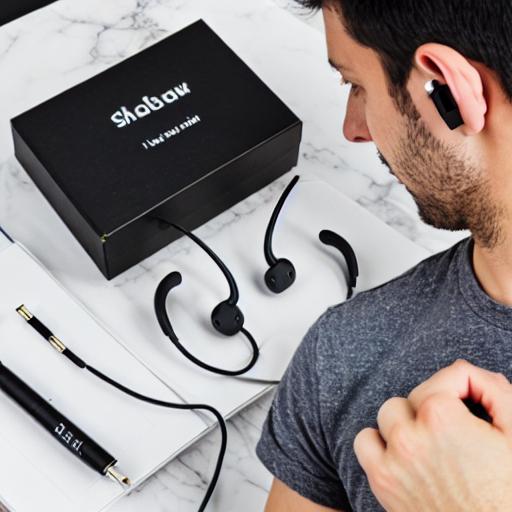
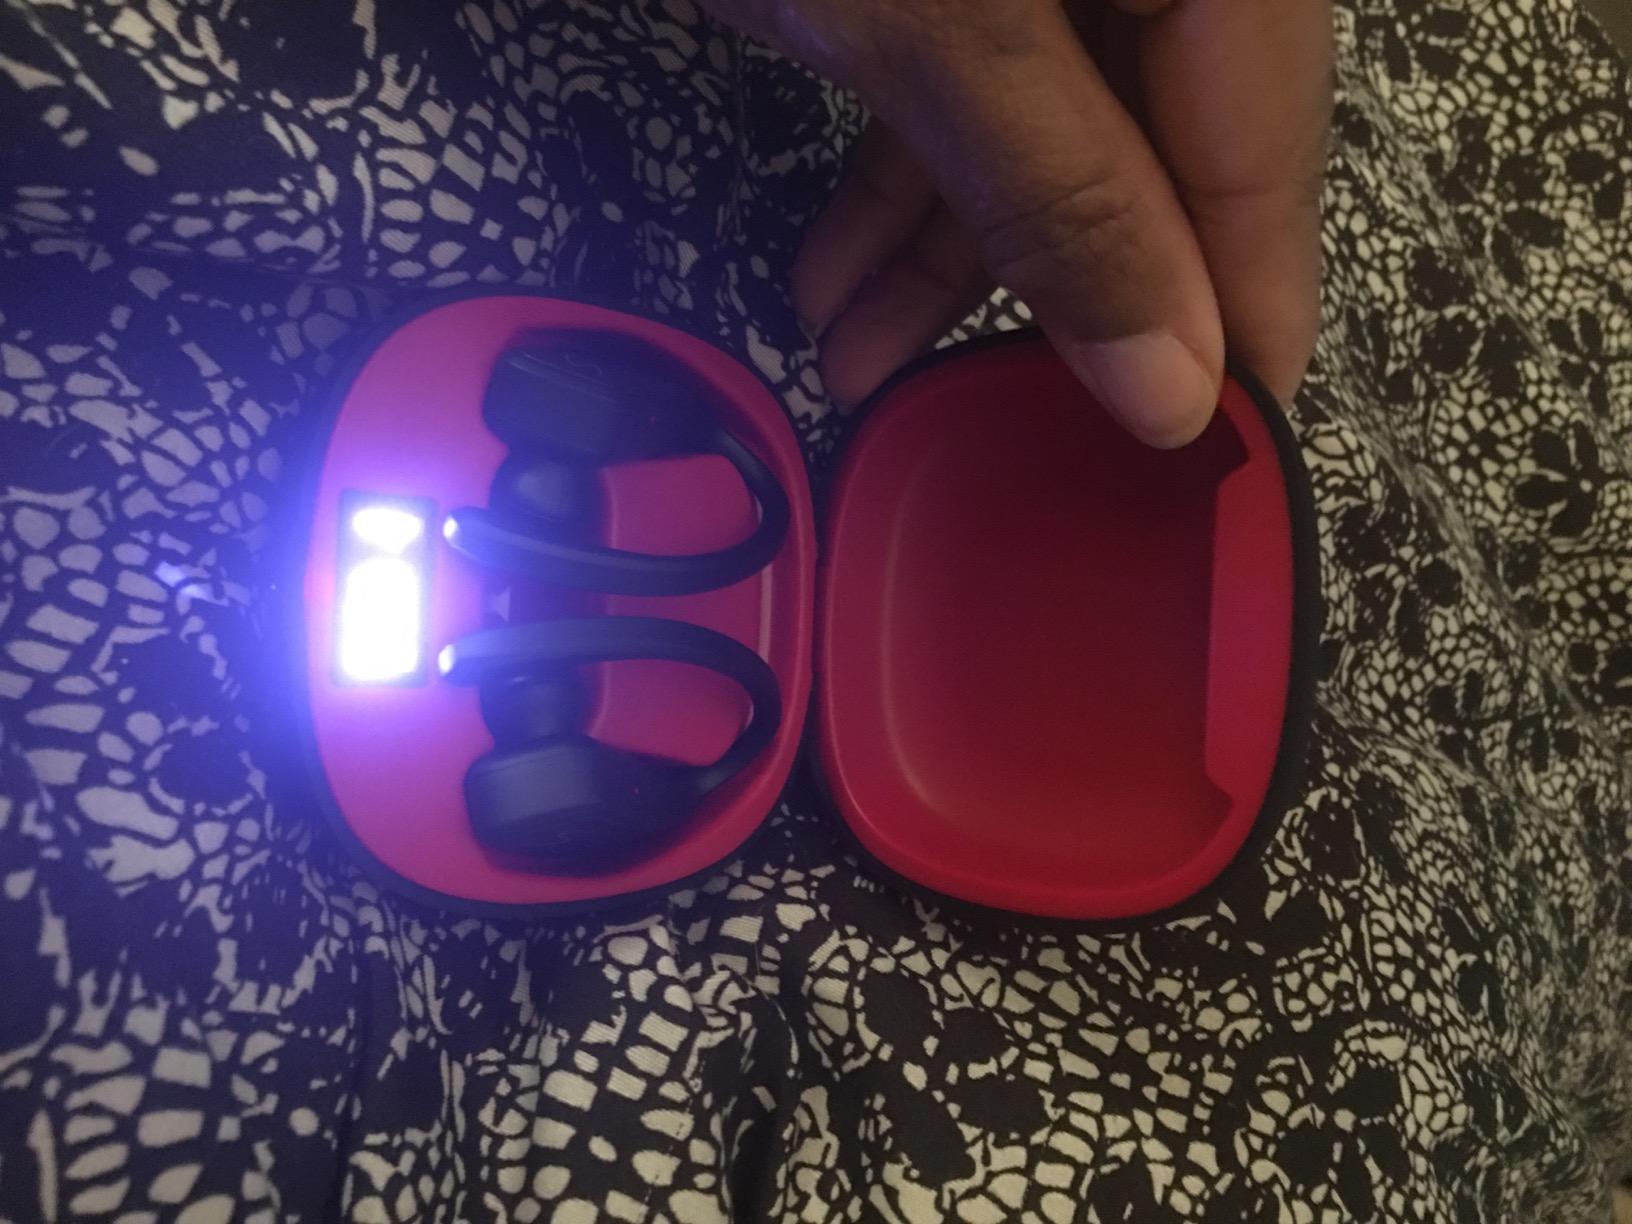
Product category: earbuds
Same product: no